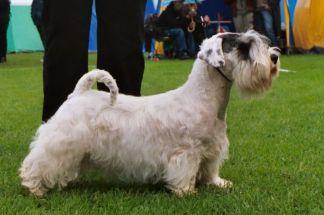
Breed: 211-n000058-Sealyham_terrier